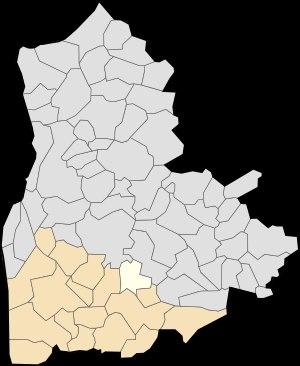
Questrecques est une commune française située dans le département du Pas-de-Calais en région Hauts-de-France.